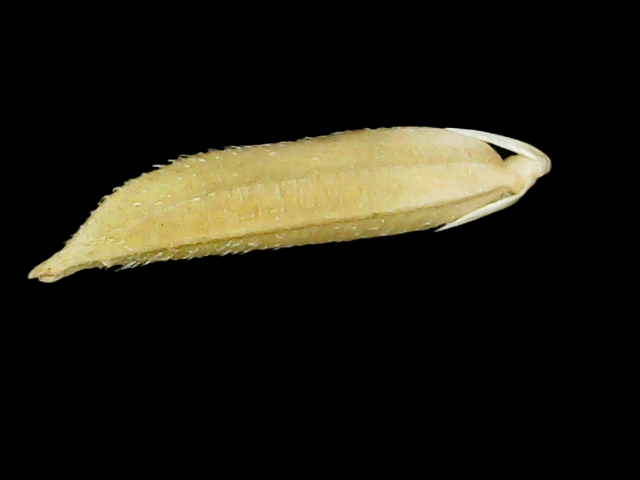
Rice variety: Binadhan25